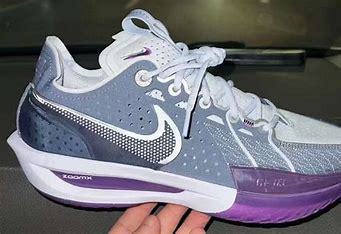
Brand: Nike
Model: G T Cut 3